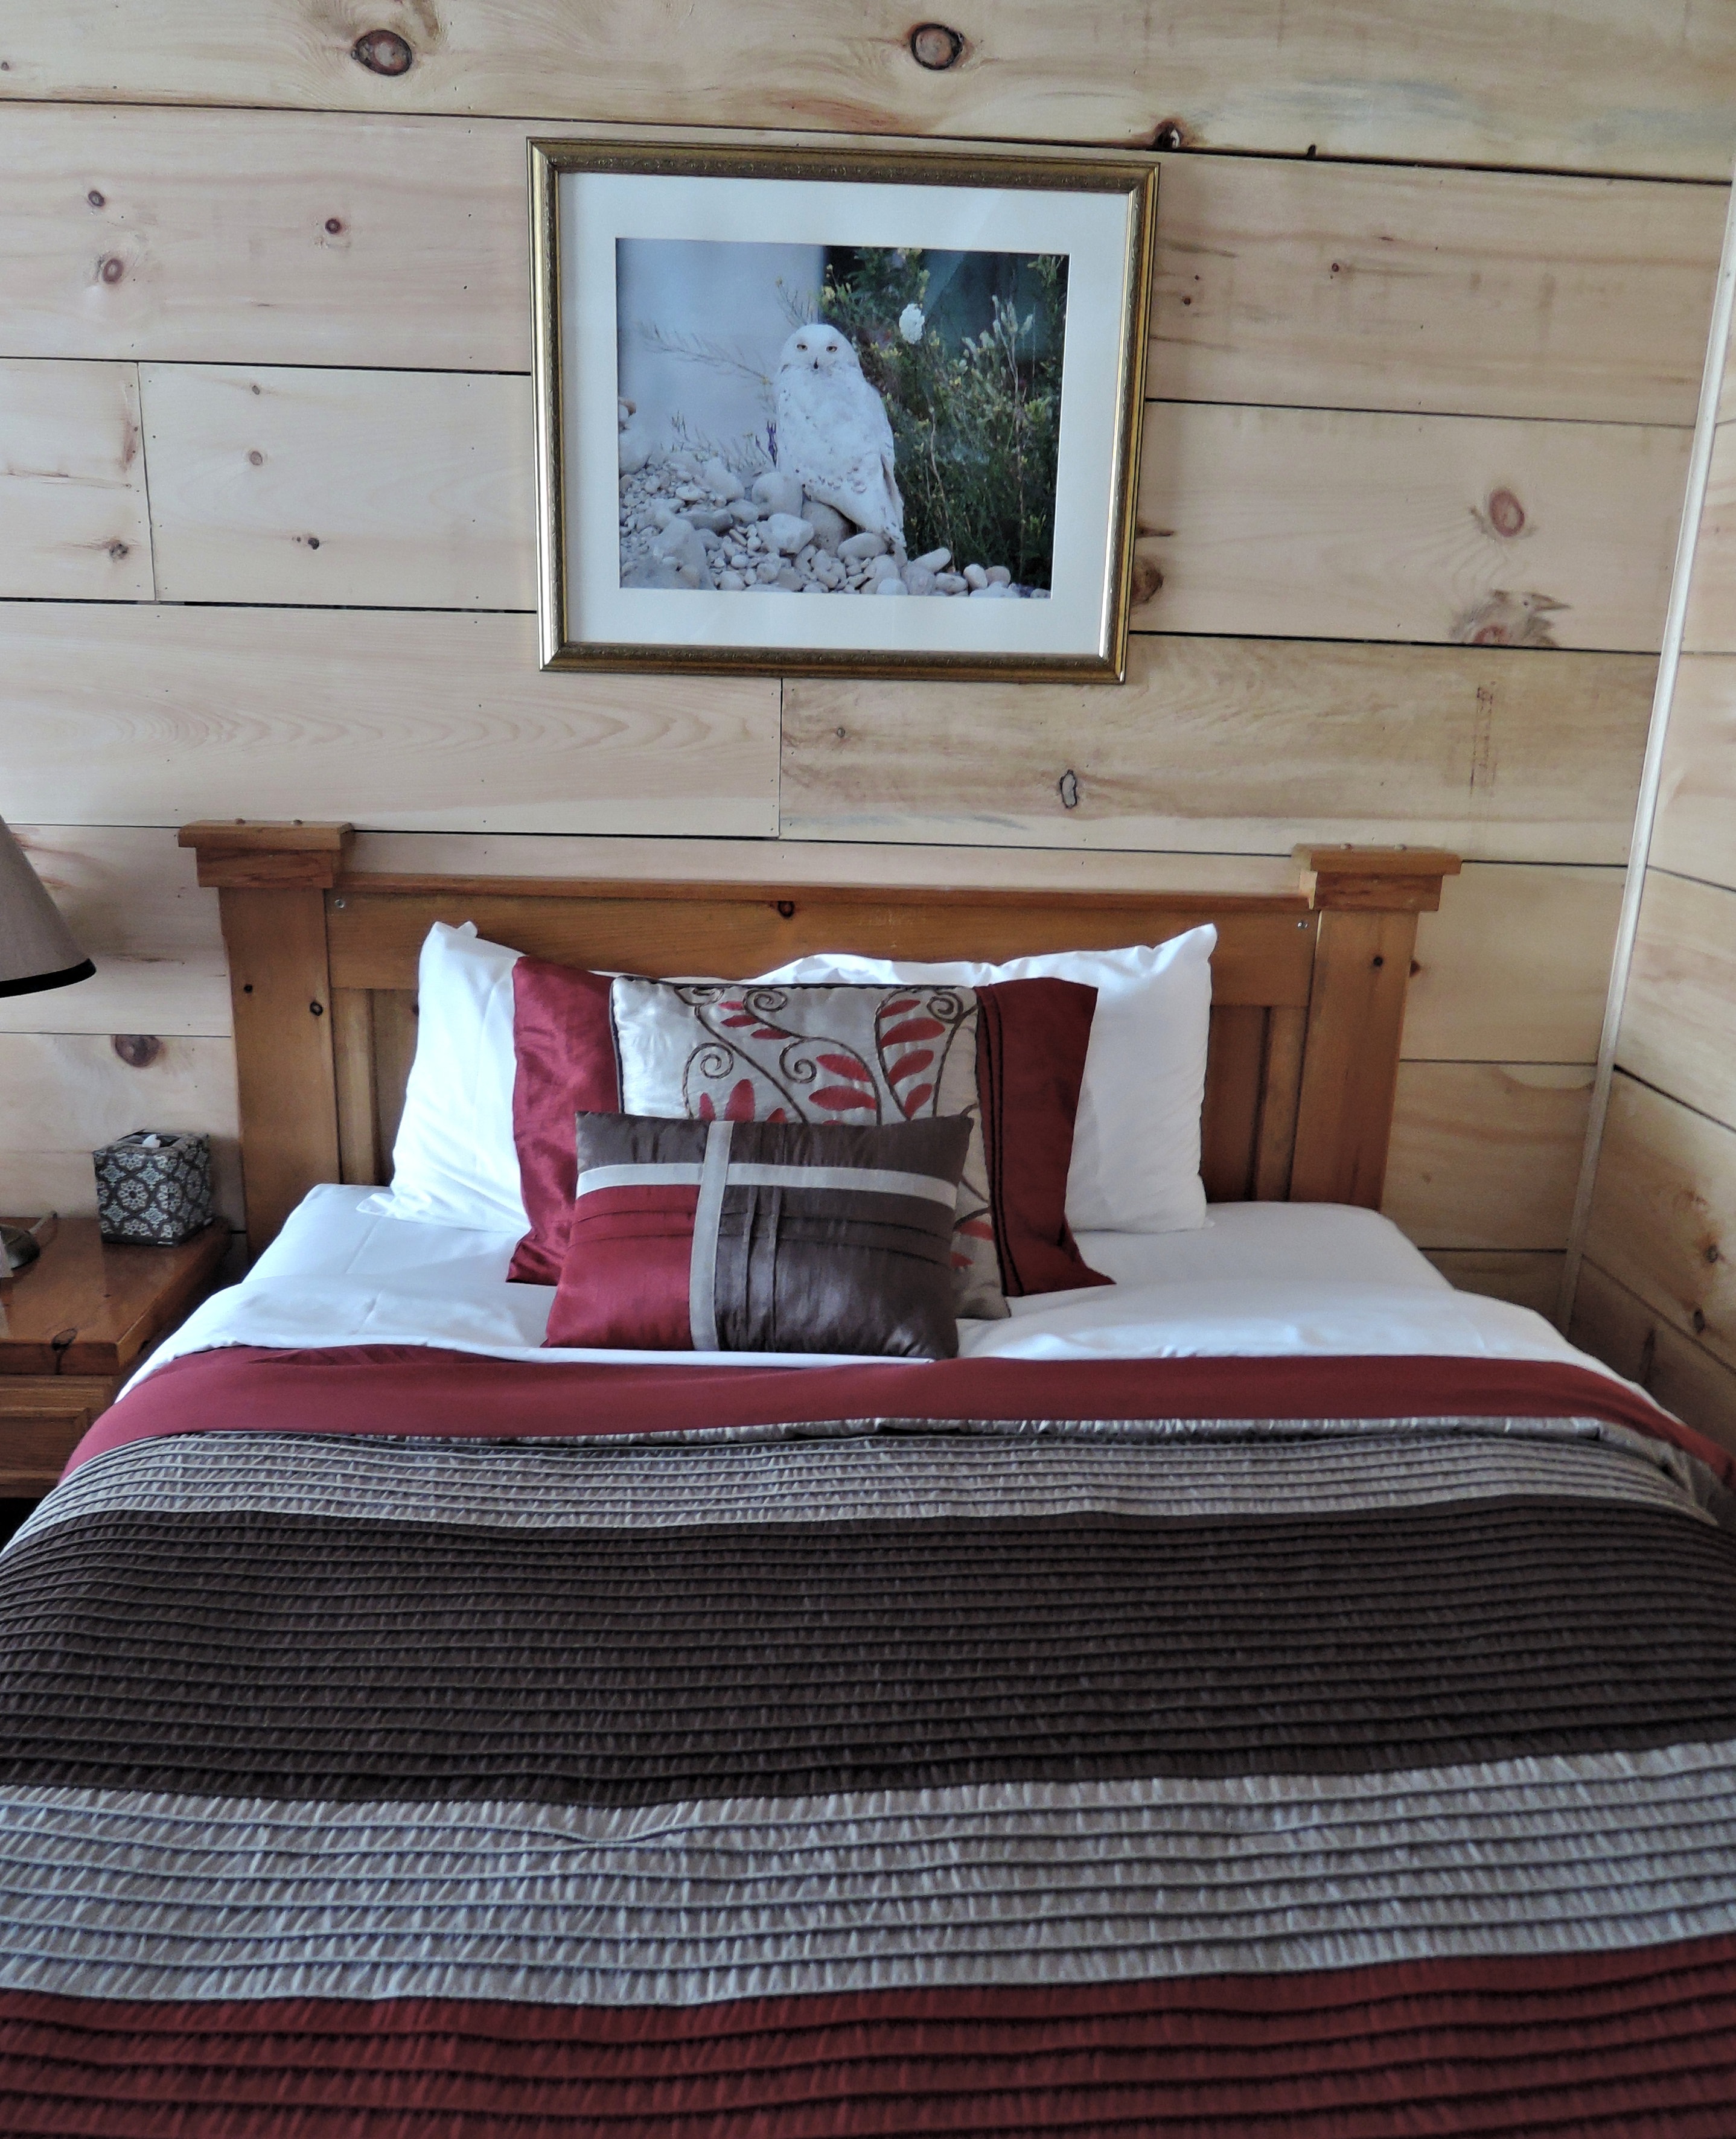
wood, house, floor, home, cottage, property, living room, furniture, room, colorful, bedroom, interior design, bed, flooring, bed sheet, wooden furniture, wood cabin